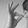
ASL letter: F